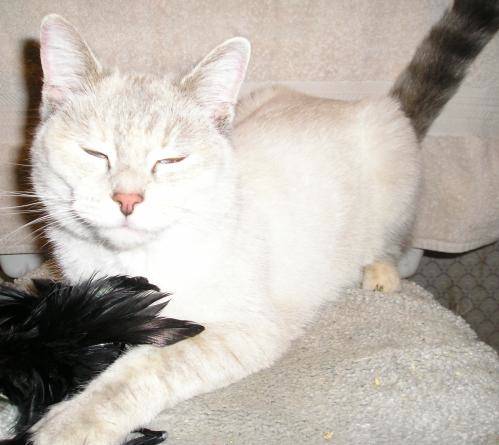
Label: cat